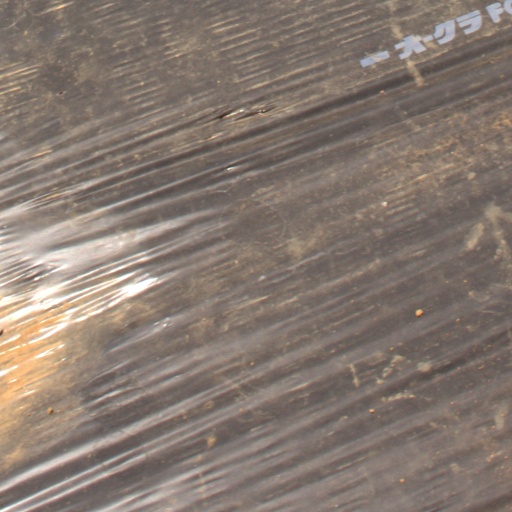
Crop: Jerusalem artichoke